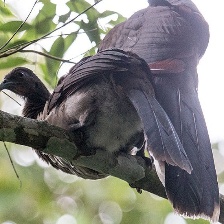
Species: GREY HEADED CHACHALACA
Scientific name: ORTALIS CINEREICEPS